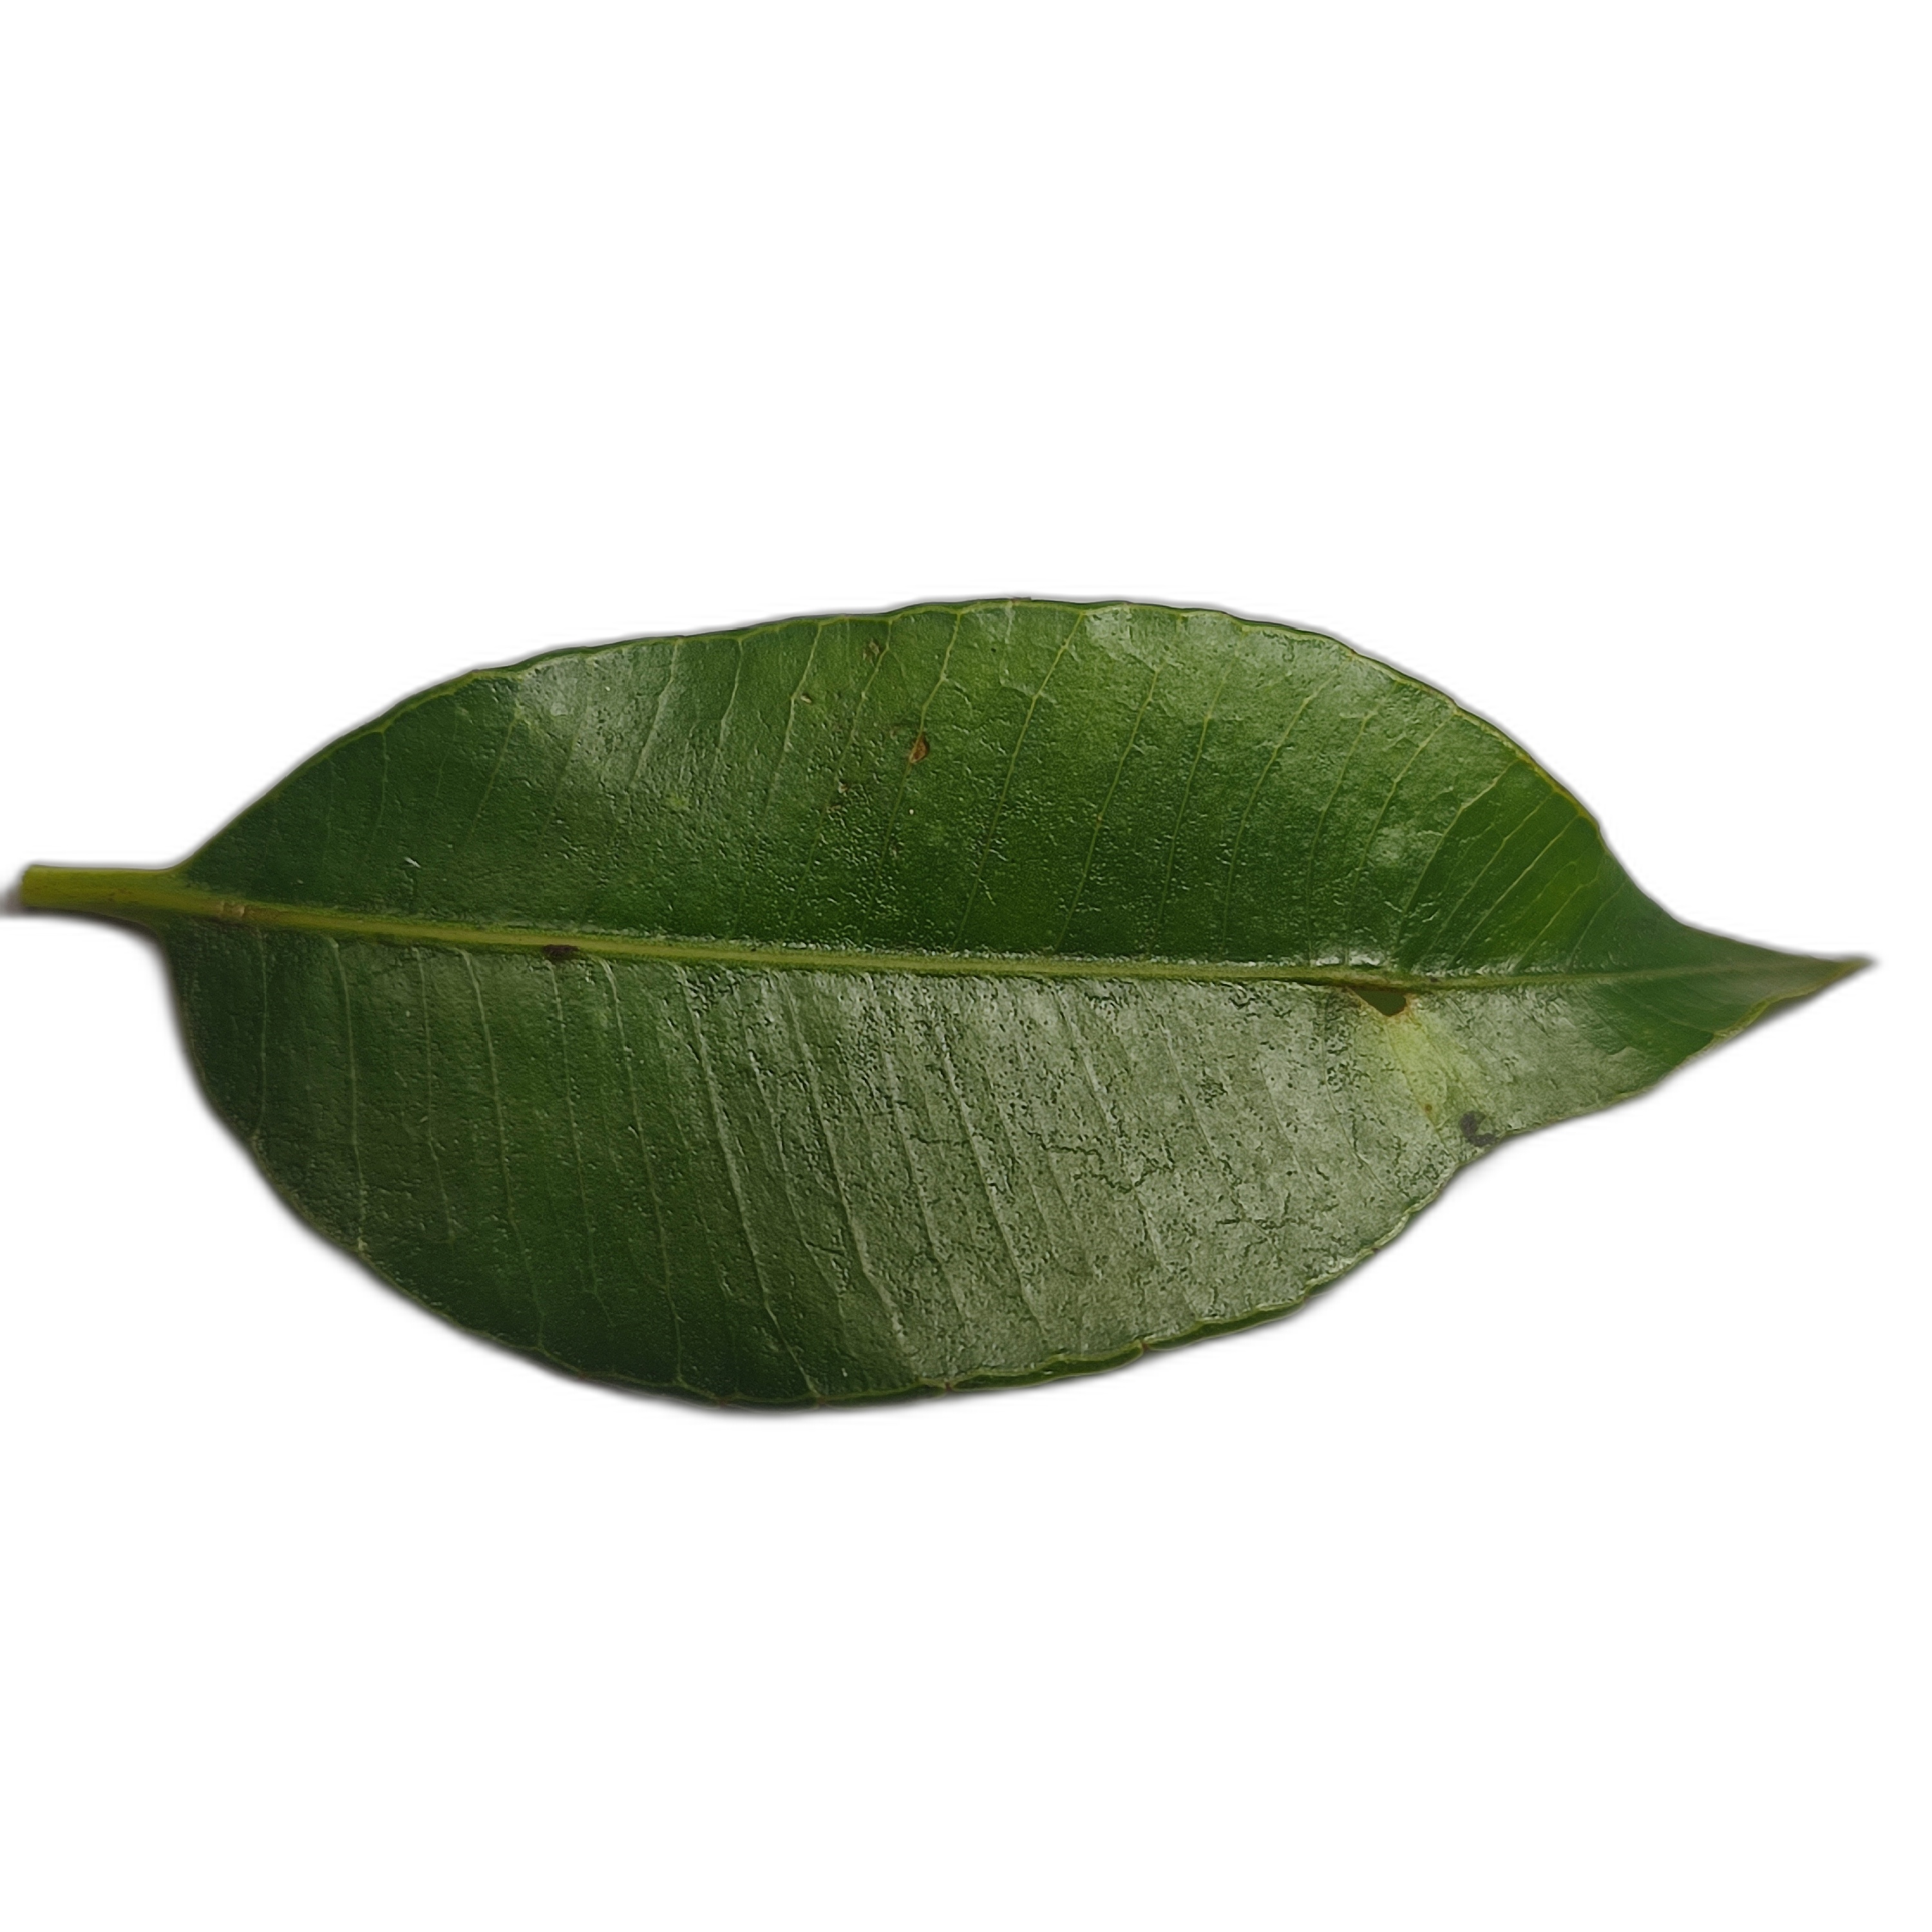
Label: healthy